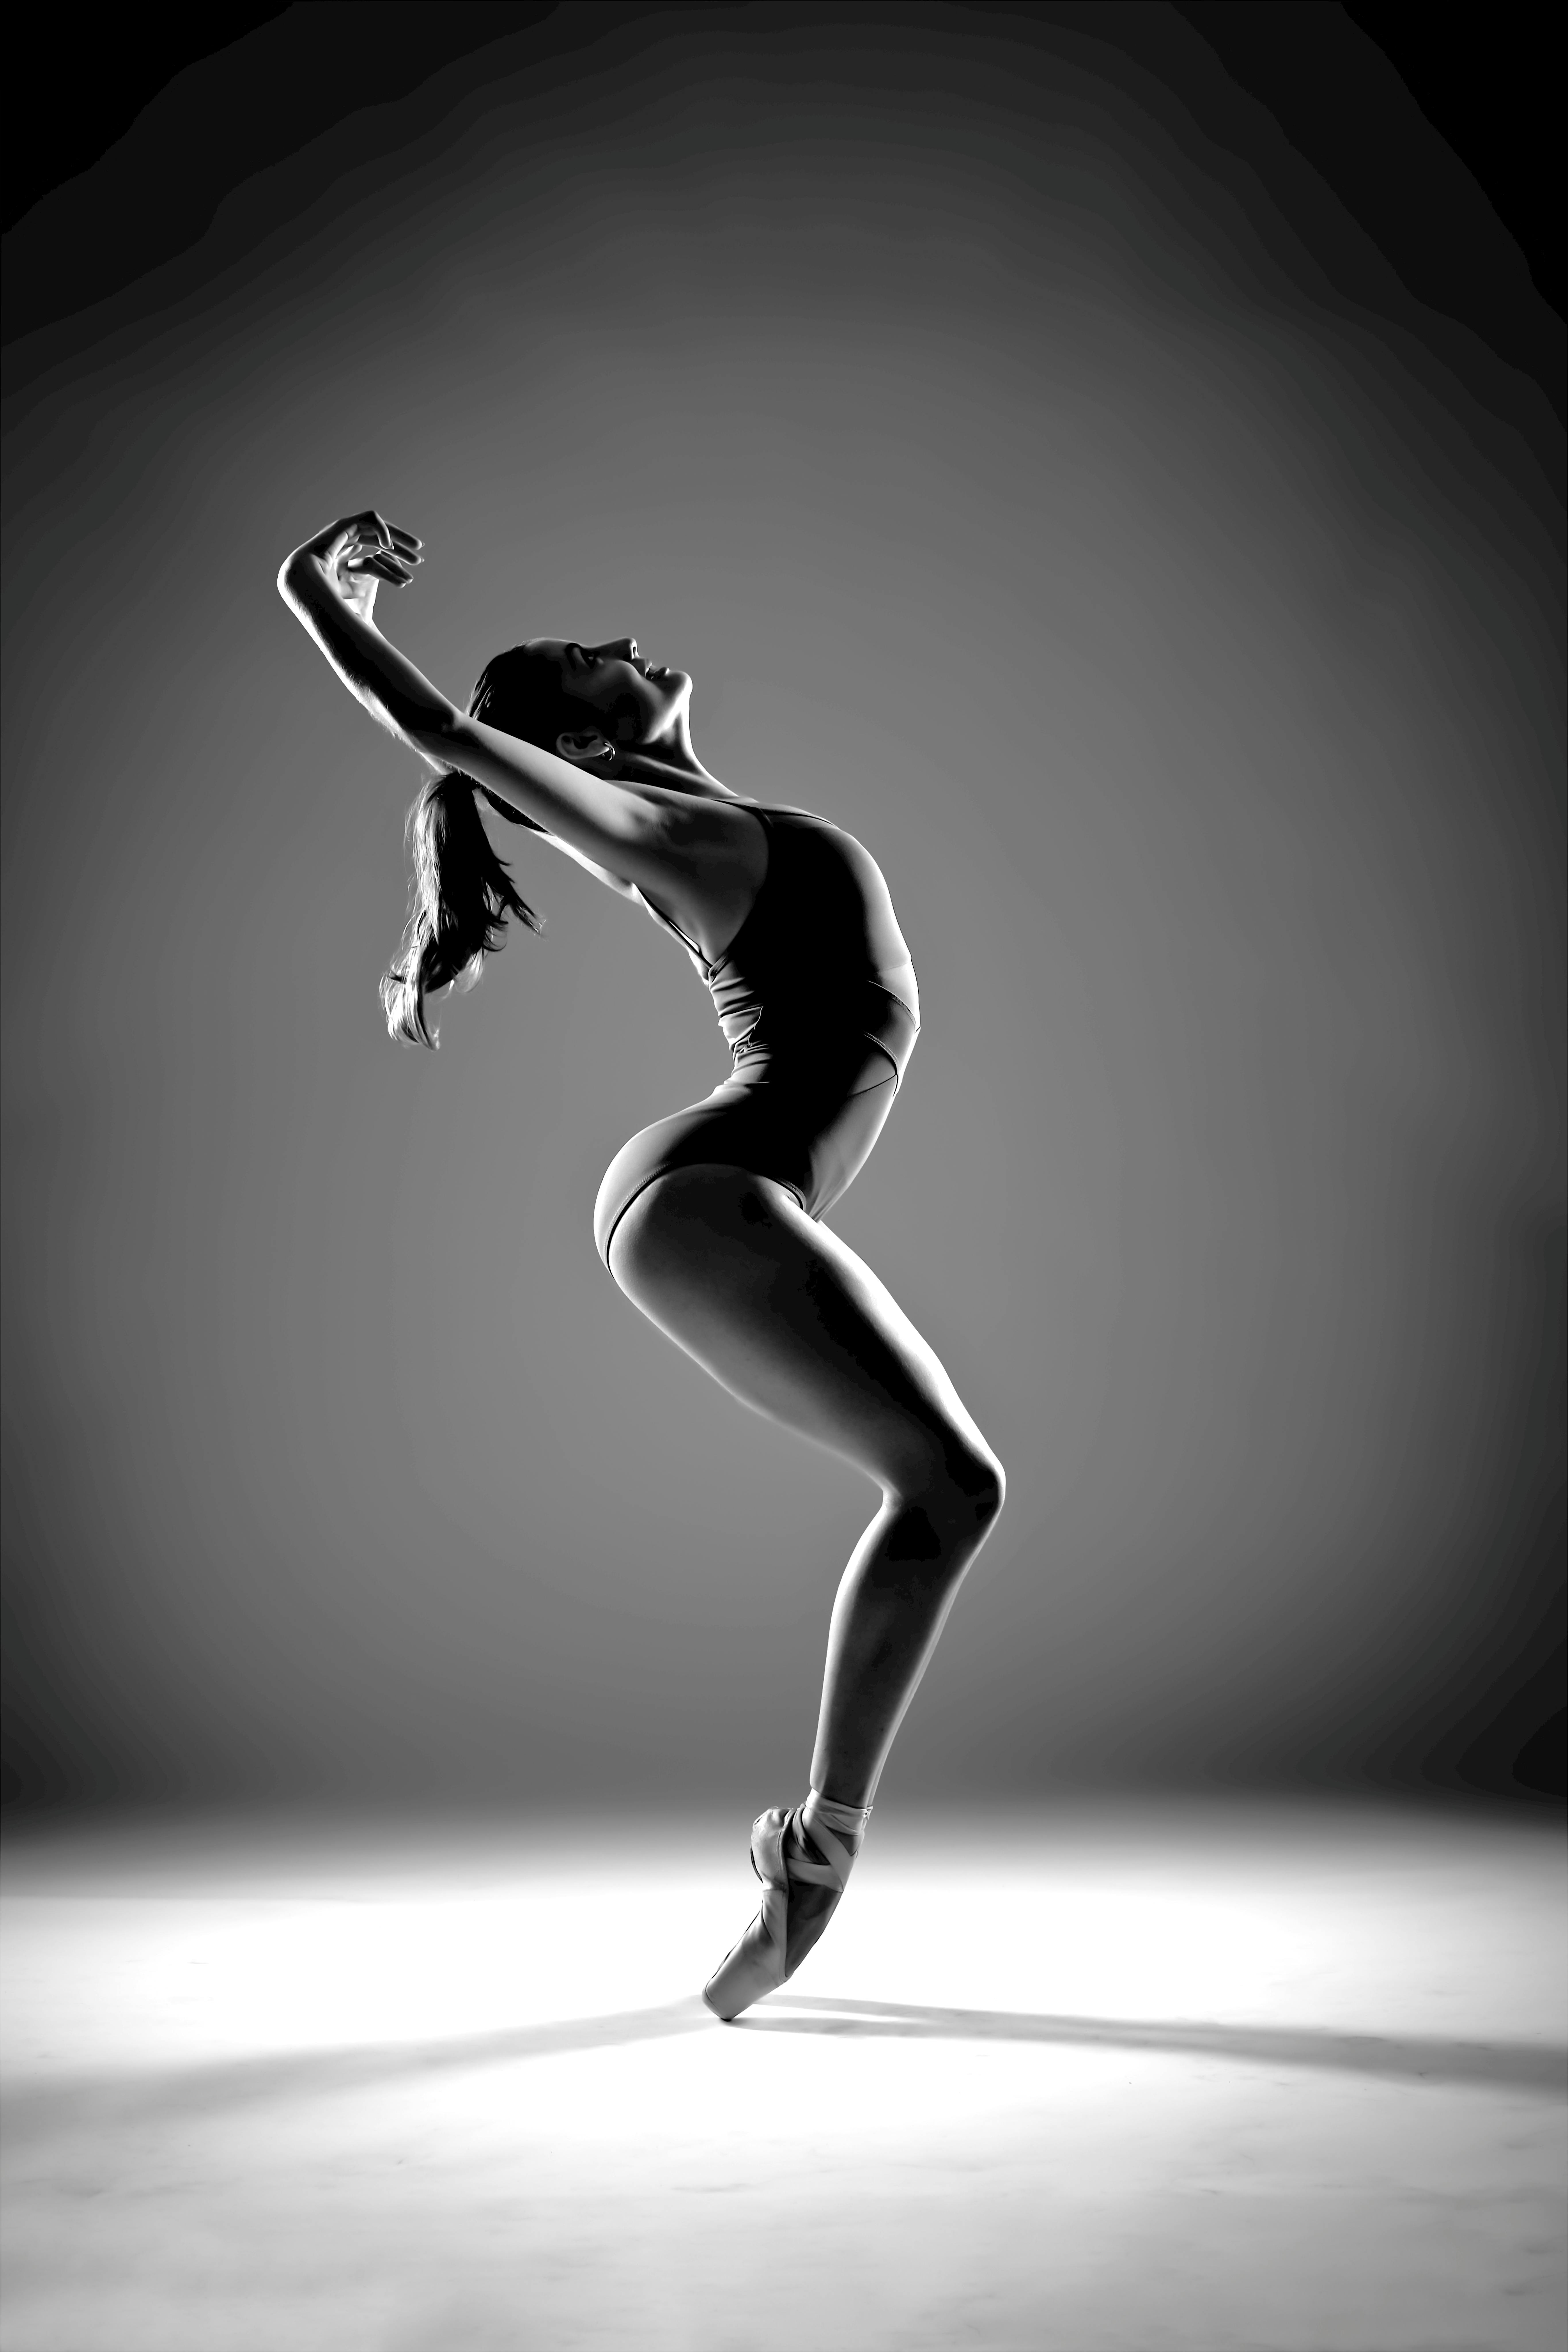
woman, flash photography, dance, Athletic dance move, knee, thigh, performing arts, entertainment, elbow, choreography, Dancing shoe, human leg, sports, event, monochrome, recreation, monochrome photography, sportswear, dancer, sandal, darkness, balance, performance art, art, public event, calf, shadow, fashion design, stage, concert dance, performance, backlighting, high heels, competition event, still life photography